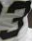
Number: 3